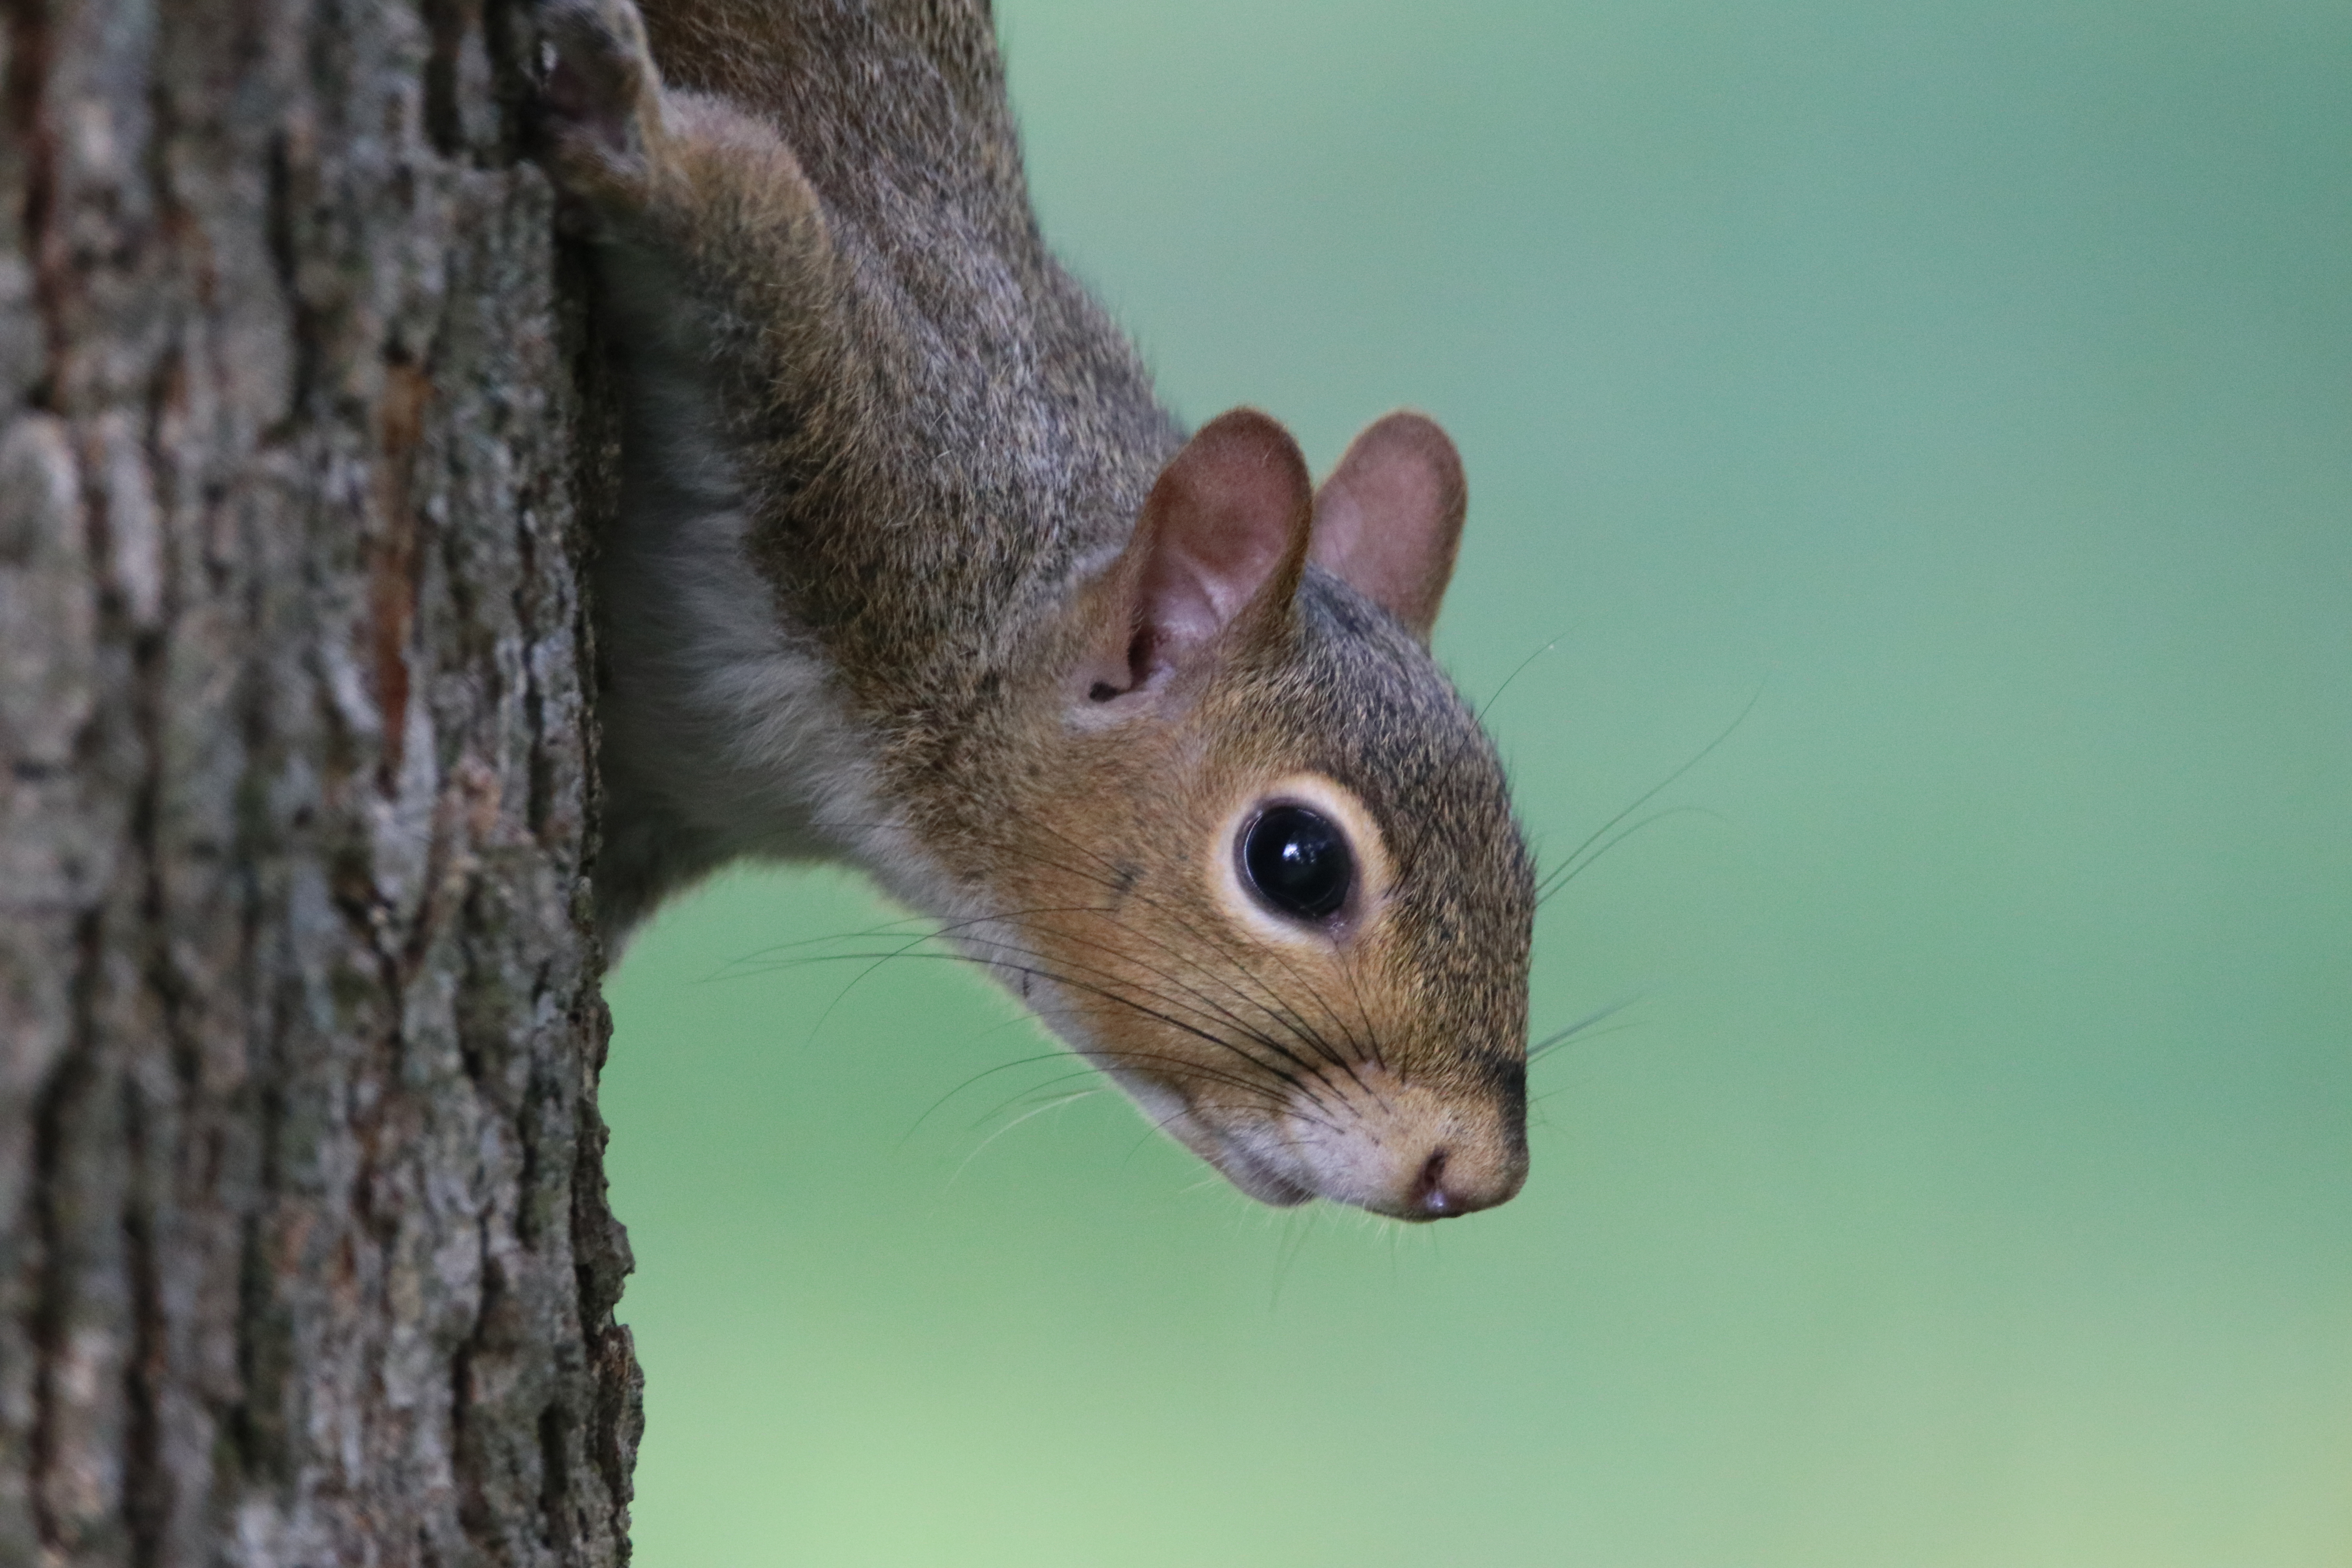
nature, wildlife, squirrel, tree, fauna, mammal, fox squirrel, whiskers, rodent, snout, organism, branch, chipmunk, terrestrial animal